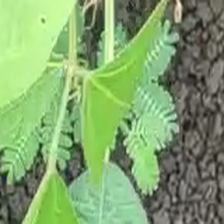
Weed species: Dwarf_cassia_(Chamaecrista pumila)